Tughlaq dynasty

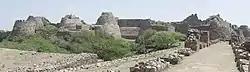
Ghiyasuddin Tughlaq ordered the construction of Tughlakabad, a city near Delhi with a fort, to protect the Delhi Sultanate from Mongol attacks. Above is the Tughlaq fort, now in ruins.

In 1321, he sent his eldest son Jauna Khan, later known as Muhammad bin Tughlaq, to Deogir to plunder the Hindu kingdoms of Arangal and Tilang (now part of Telangana). His first attempt was a failure. Four months later, Ghiyasuddin Tughlaq sent large army reinforcements for his son asking him to attempt plundering Arangal and Tilang again. This time Jauna Khan succeeded. Arangal fell, was renamed to Sultanpur, and all plundered wealth, state treasury and captives were transferred from the captured kingdom to Delhi Sultanate.